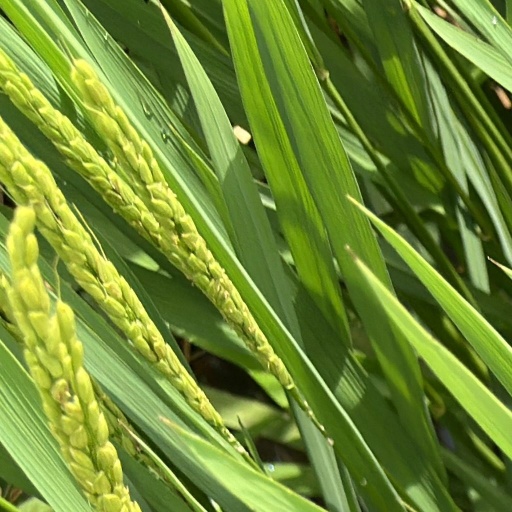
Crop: rice